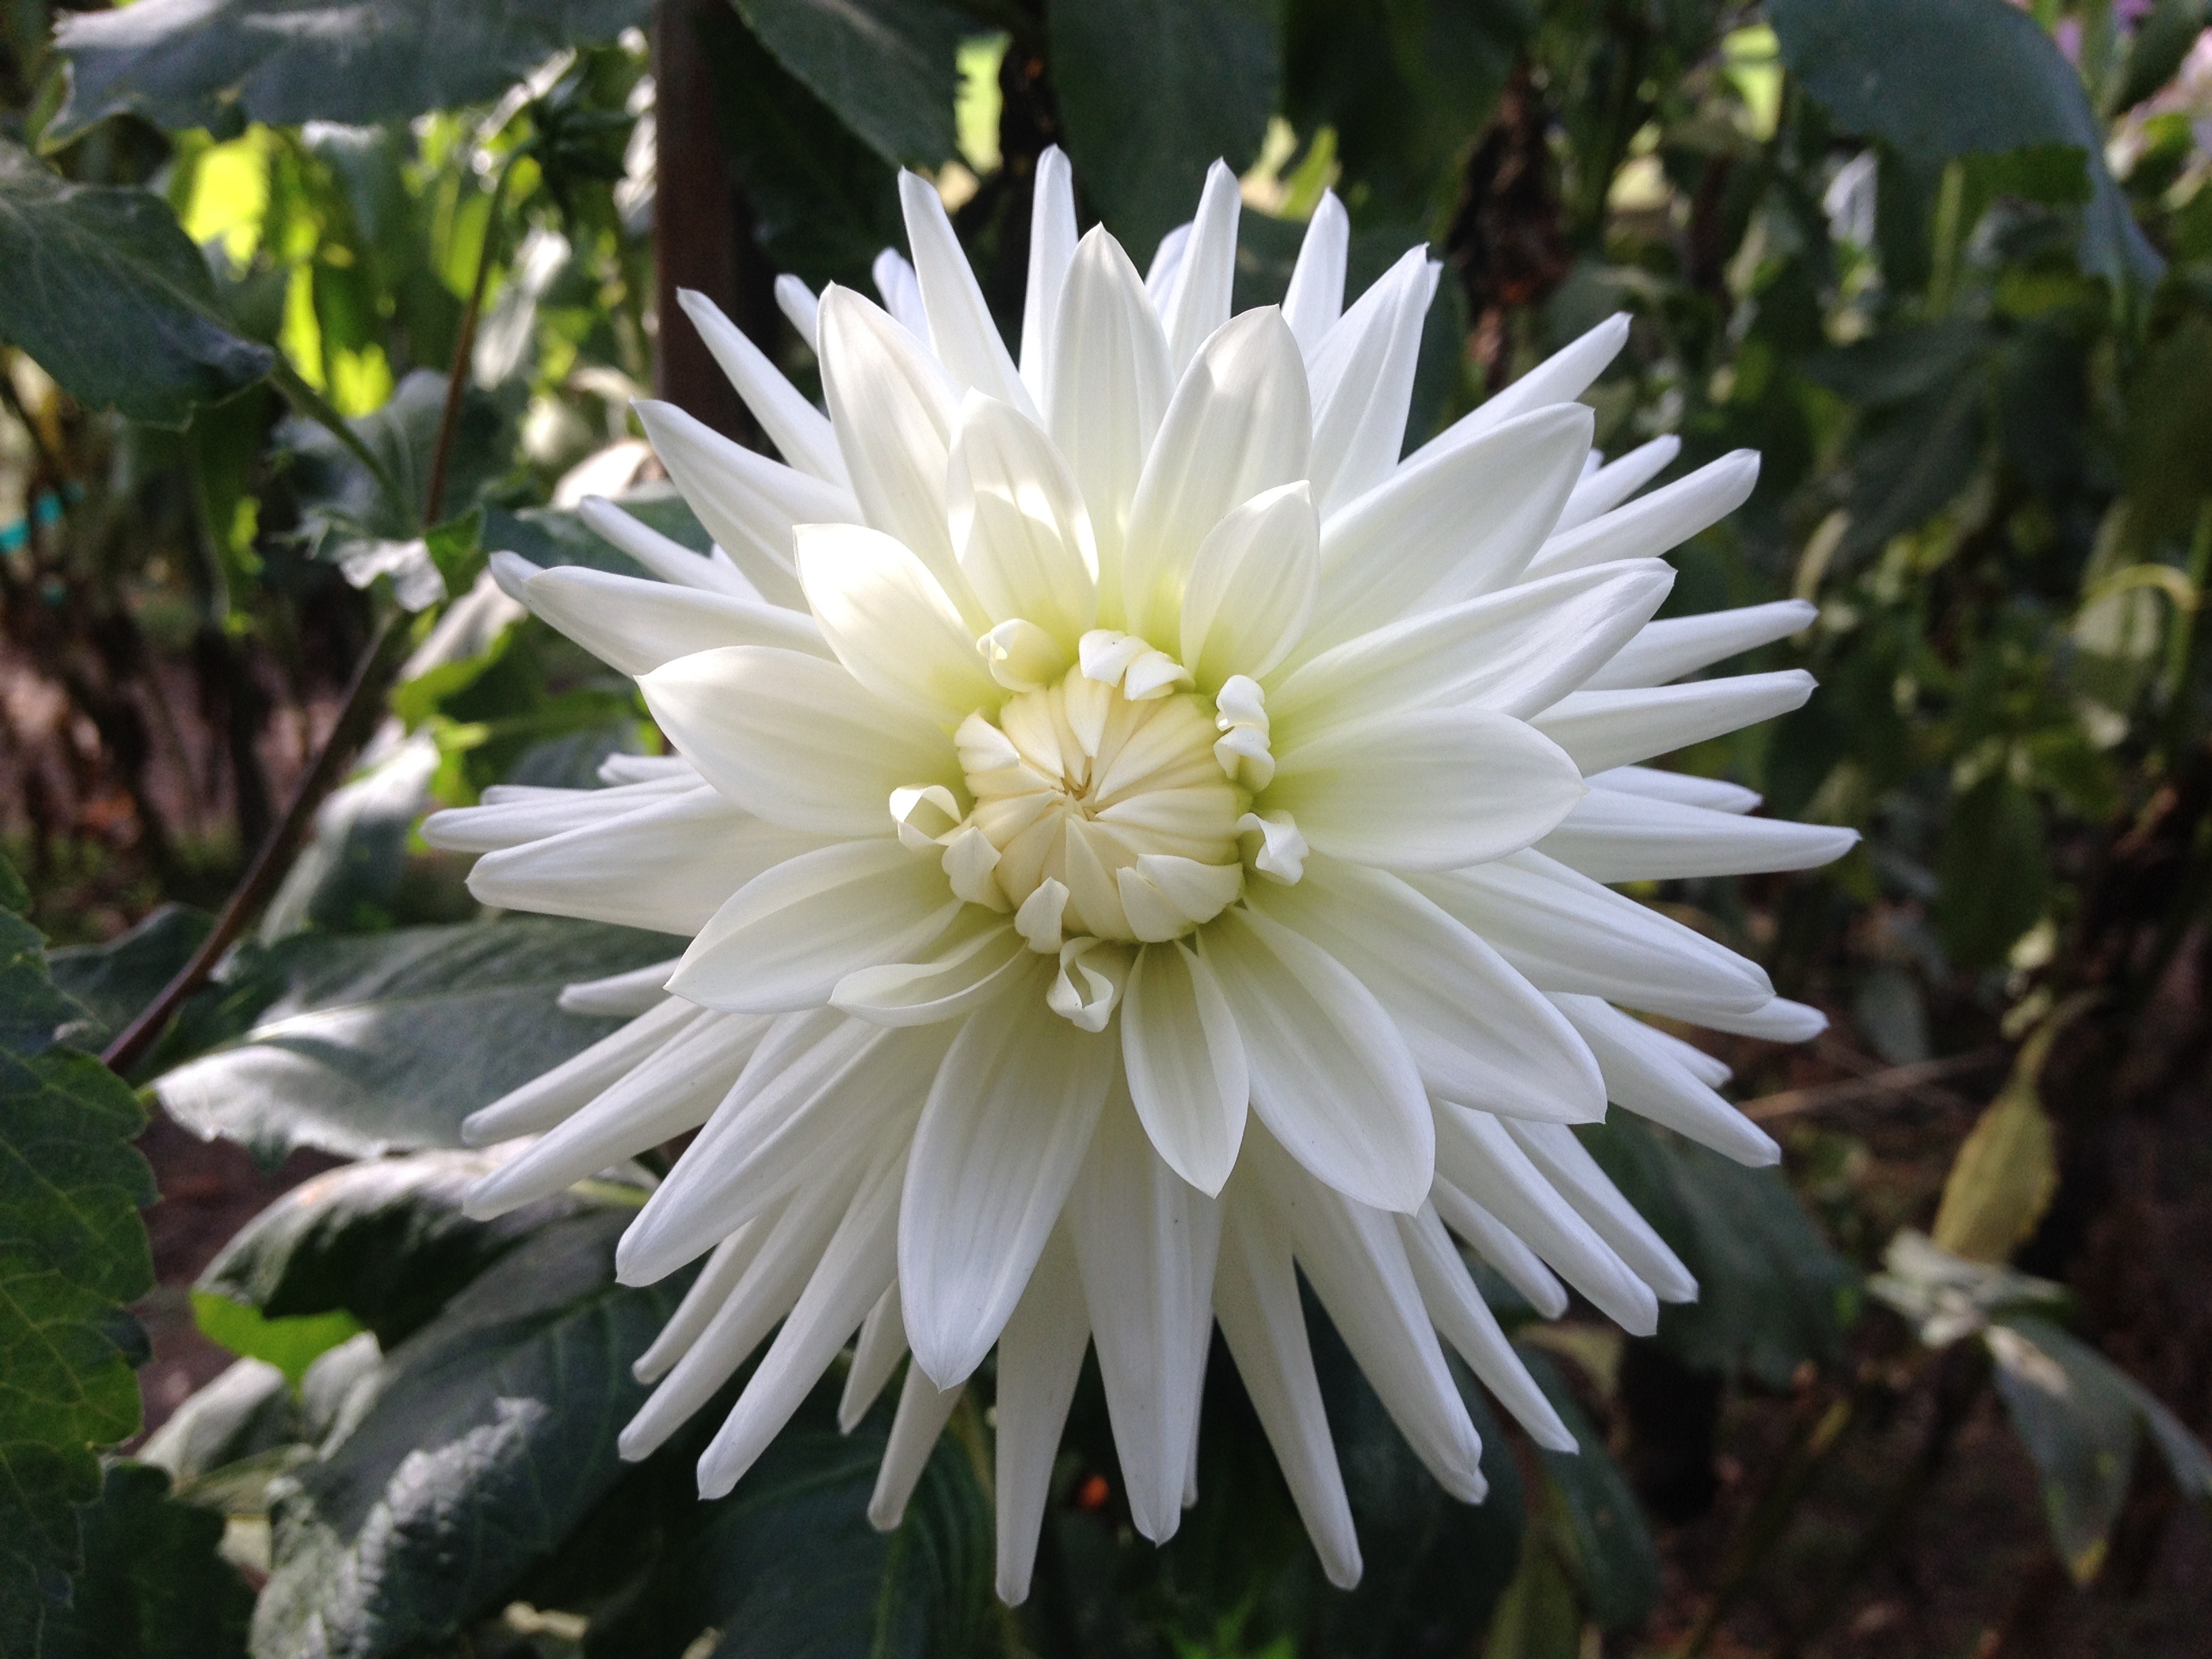
nature, blossom, open, plant, white, stem, flower, petal, bloom, summer, floral, daisy, environment, foliage, spring, green, natural, park, romantic, botany, garden, flora, botanical, white flower, florist, seattle, dahlia, pacific northwest, petals, elegant, bud, volunteer park, flowering plant, daisy family, oxeye daisy, land plant, marguerite daisy, chrysanths